Another House

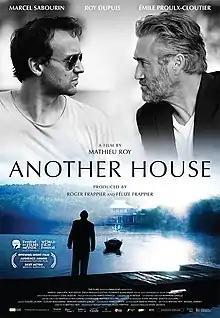
Poster of the movie

Another House is a Canadian drama film, directed by Mathieu Roy and released in 2013. The film stars Roy Dupuis and Émile Proulx-Cloutier as Gabriel and Éric Bernard, estranged brothers struggling to cope with their father Henri's (Marcel Sabourin) worsening Alzheimer's disease.